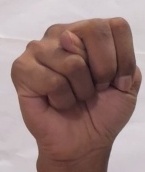
ASL sign: N